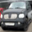
Label: automobile